Stanley J. Korsmeyer

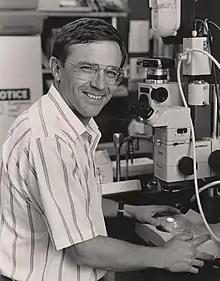
Korsmeyer in his lab at Washington University

In 1982, Korsmeyer was promoted to senior investigator at the National Cancer Institute. A few years later in 1986, he moved his laboratory to Washington University School of Medicine's Department of Medicine, eventually becoming professor of medicine, director of the Division of Medical Oncology, and a Howard Hughes Investigator. There his group continued to work on B-cell lymphomas, showing that mice overexpressing Bcl-2 in their B cells developed long-lived B cells that would accumulate other mutations, leading eventually to cancer. This was the first example establishing dysregulated cell death as a path to oncogenesis, rather than just dysregulated cell proliferation. Korsmeyer's group went on to define the role of Bcl-2 in normal B- and T-cell physiology, and showed that many types of cells require Bcl-2 for their normal development. In 1990, Korsmeyer's group found that Bcl-2 typically resides in mitochondria, sparking further research into how mitochondrial proteins regulate cell death. They went on to define the mechanism by which mitochondria influence apoptosis – via Bcl-2 and a family of related proteins including BID, BAD, and BAX. Korsmeyer synthesized this work into a "rheostat model" of cell death regulation, whereby cell death is governed by the balance of pro- and anti-cell death proteins. Demonstrating this theory, his group showed that cancer cells can be killed either by blocking the anti-death protein Bcl-2, or by activating the pro-death protein BAX.